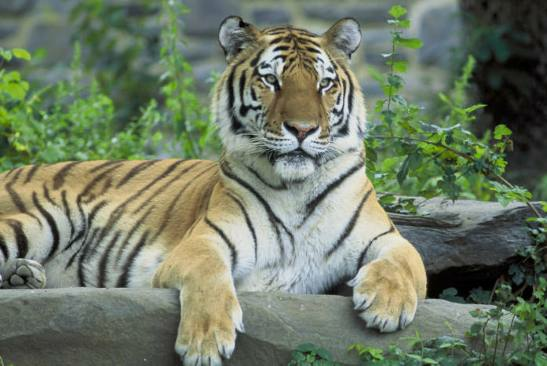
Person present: No